Orrin Hatch

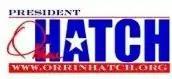
Hatch's presidential campaign logo

In 2000, Hatch campaigned for the Republican Party nomination for president. After finishing last in the Iowa caucuses, Hatch withdrew his candidacy on January 27, 2000, and endorsed the eventual winner George W. Bush.